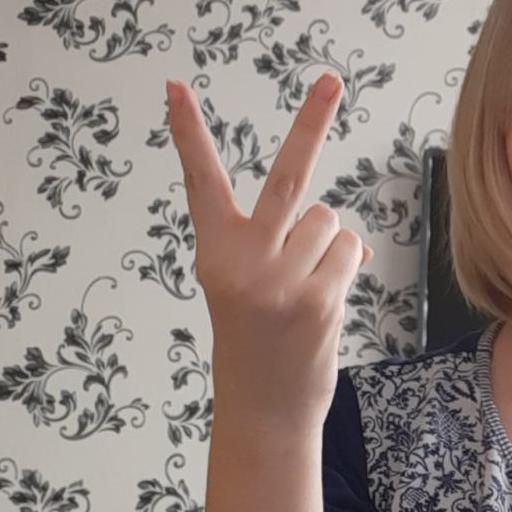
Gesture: peace_inverted